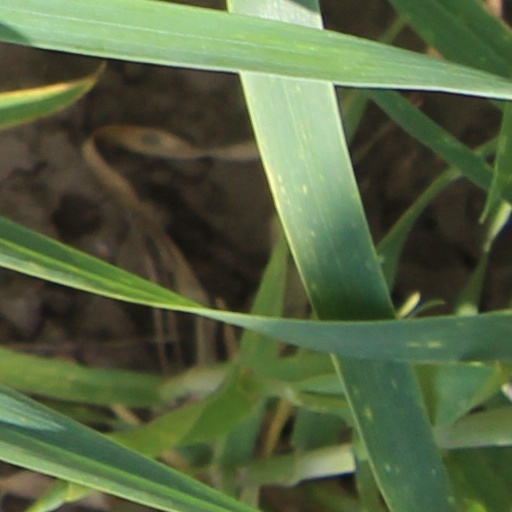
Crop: wheat